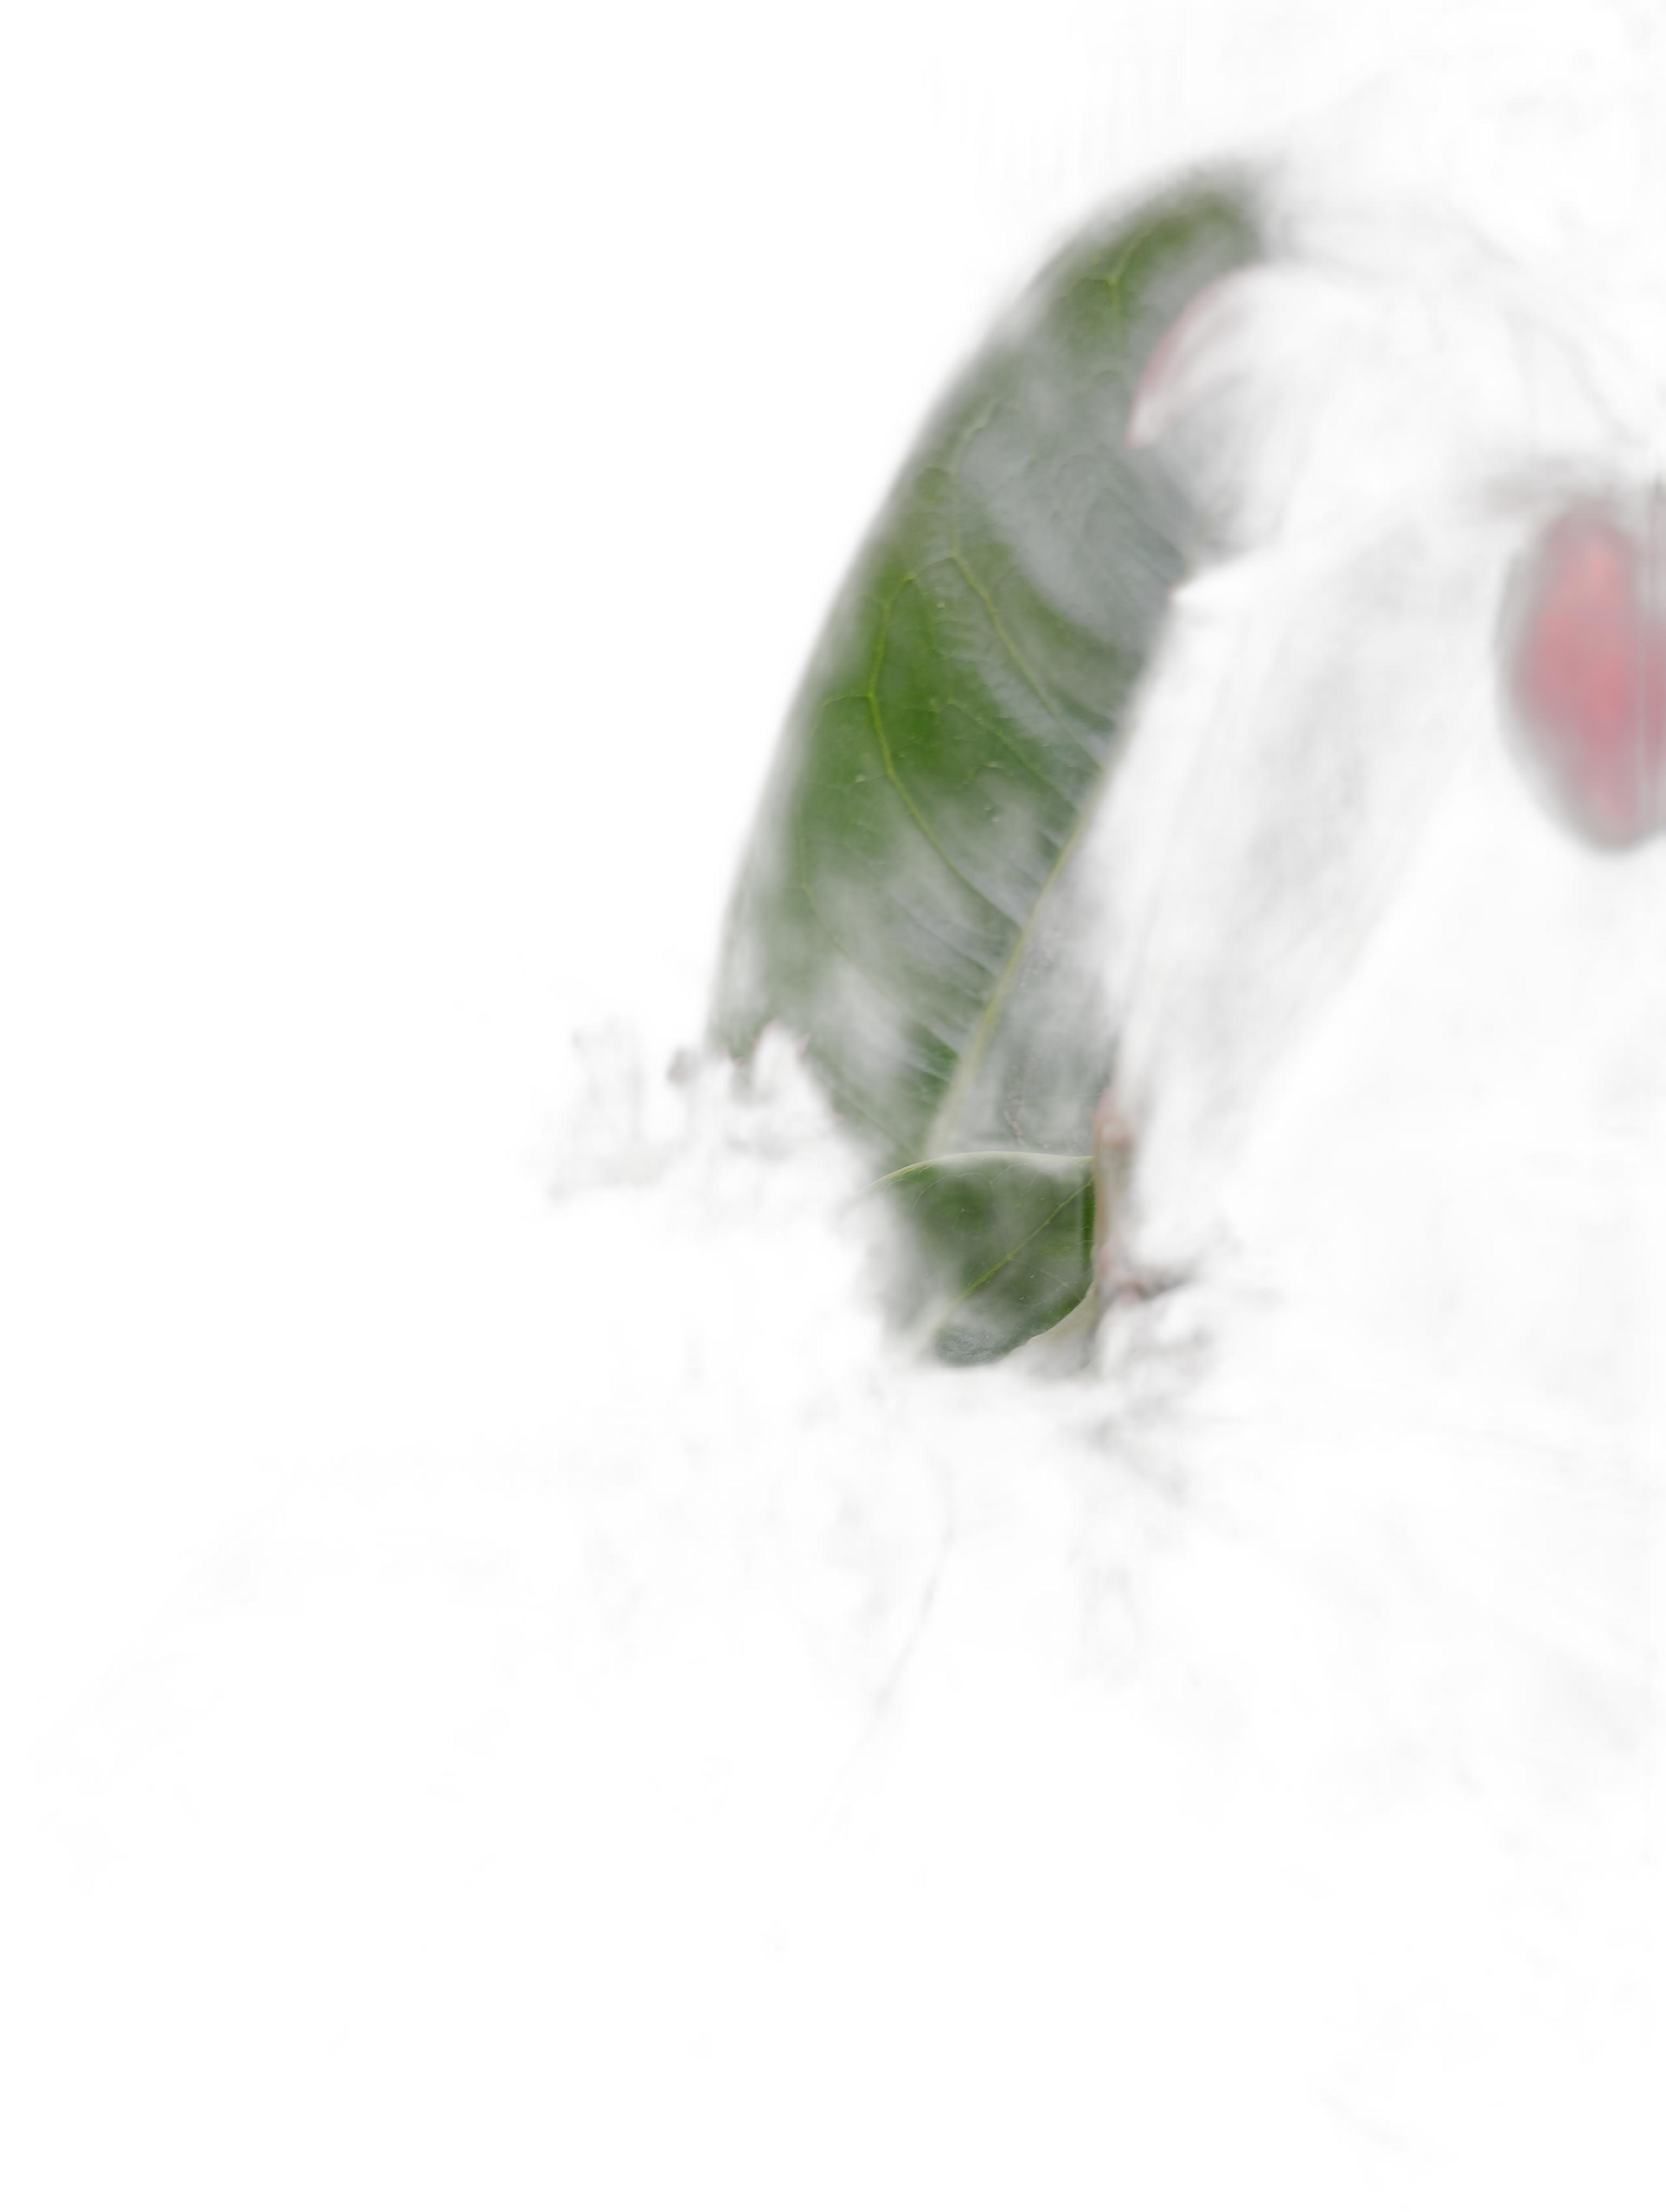
Label: Jungle geranium